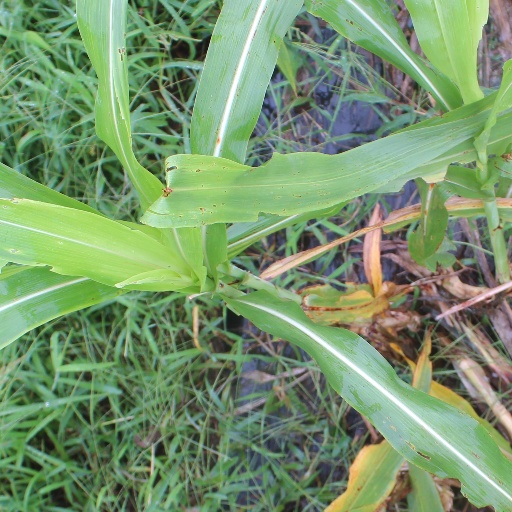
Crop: sorghum